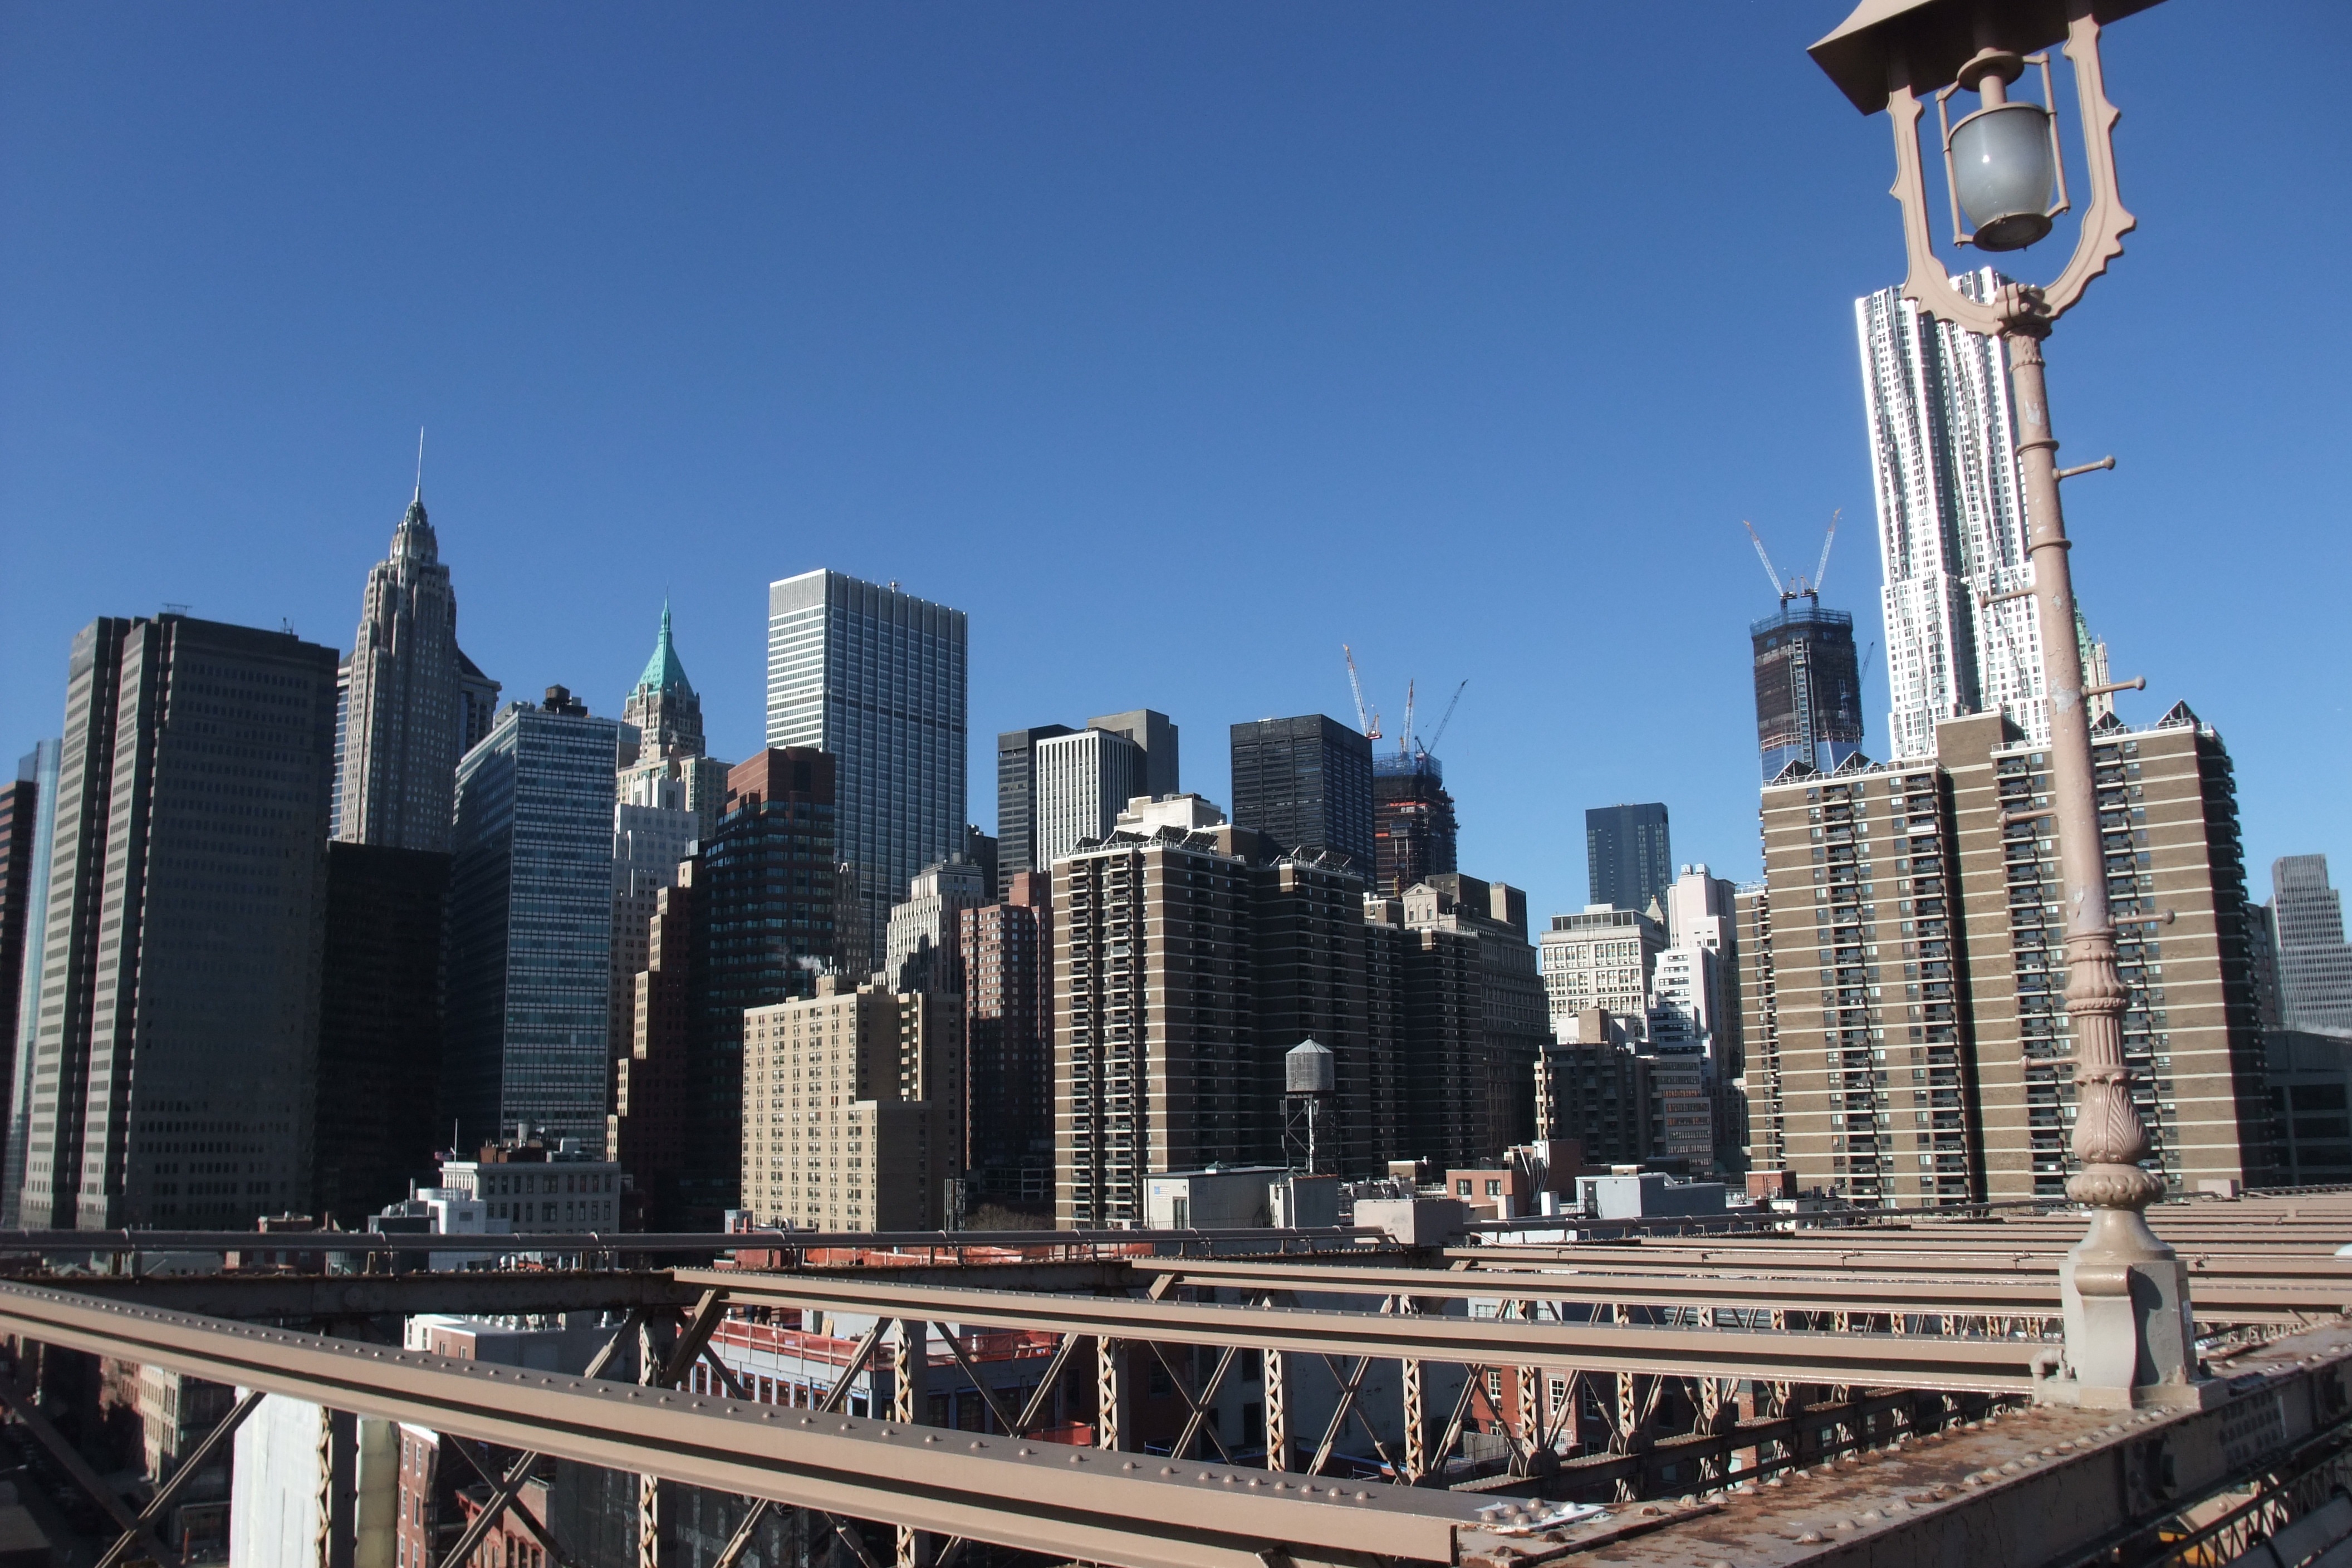
skyline, building, city, skyscraper, new york, cityscape, downtown, transport, vehicle, tower, landmark, tower block, blue sky, metropolis, big city, urban area, human settlement, metropolitan area